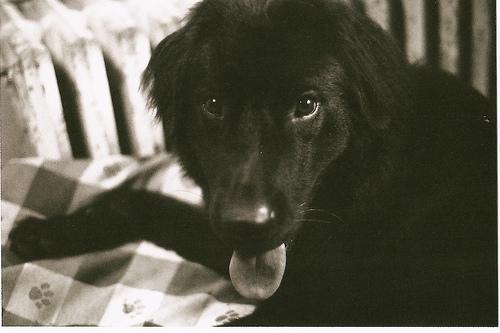
newfoundland